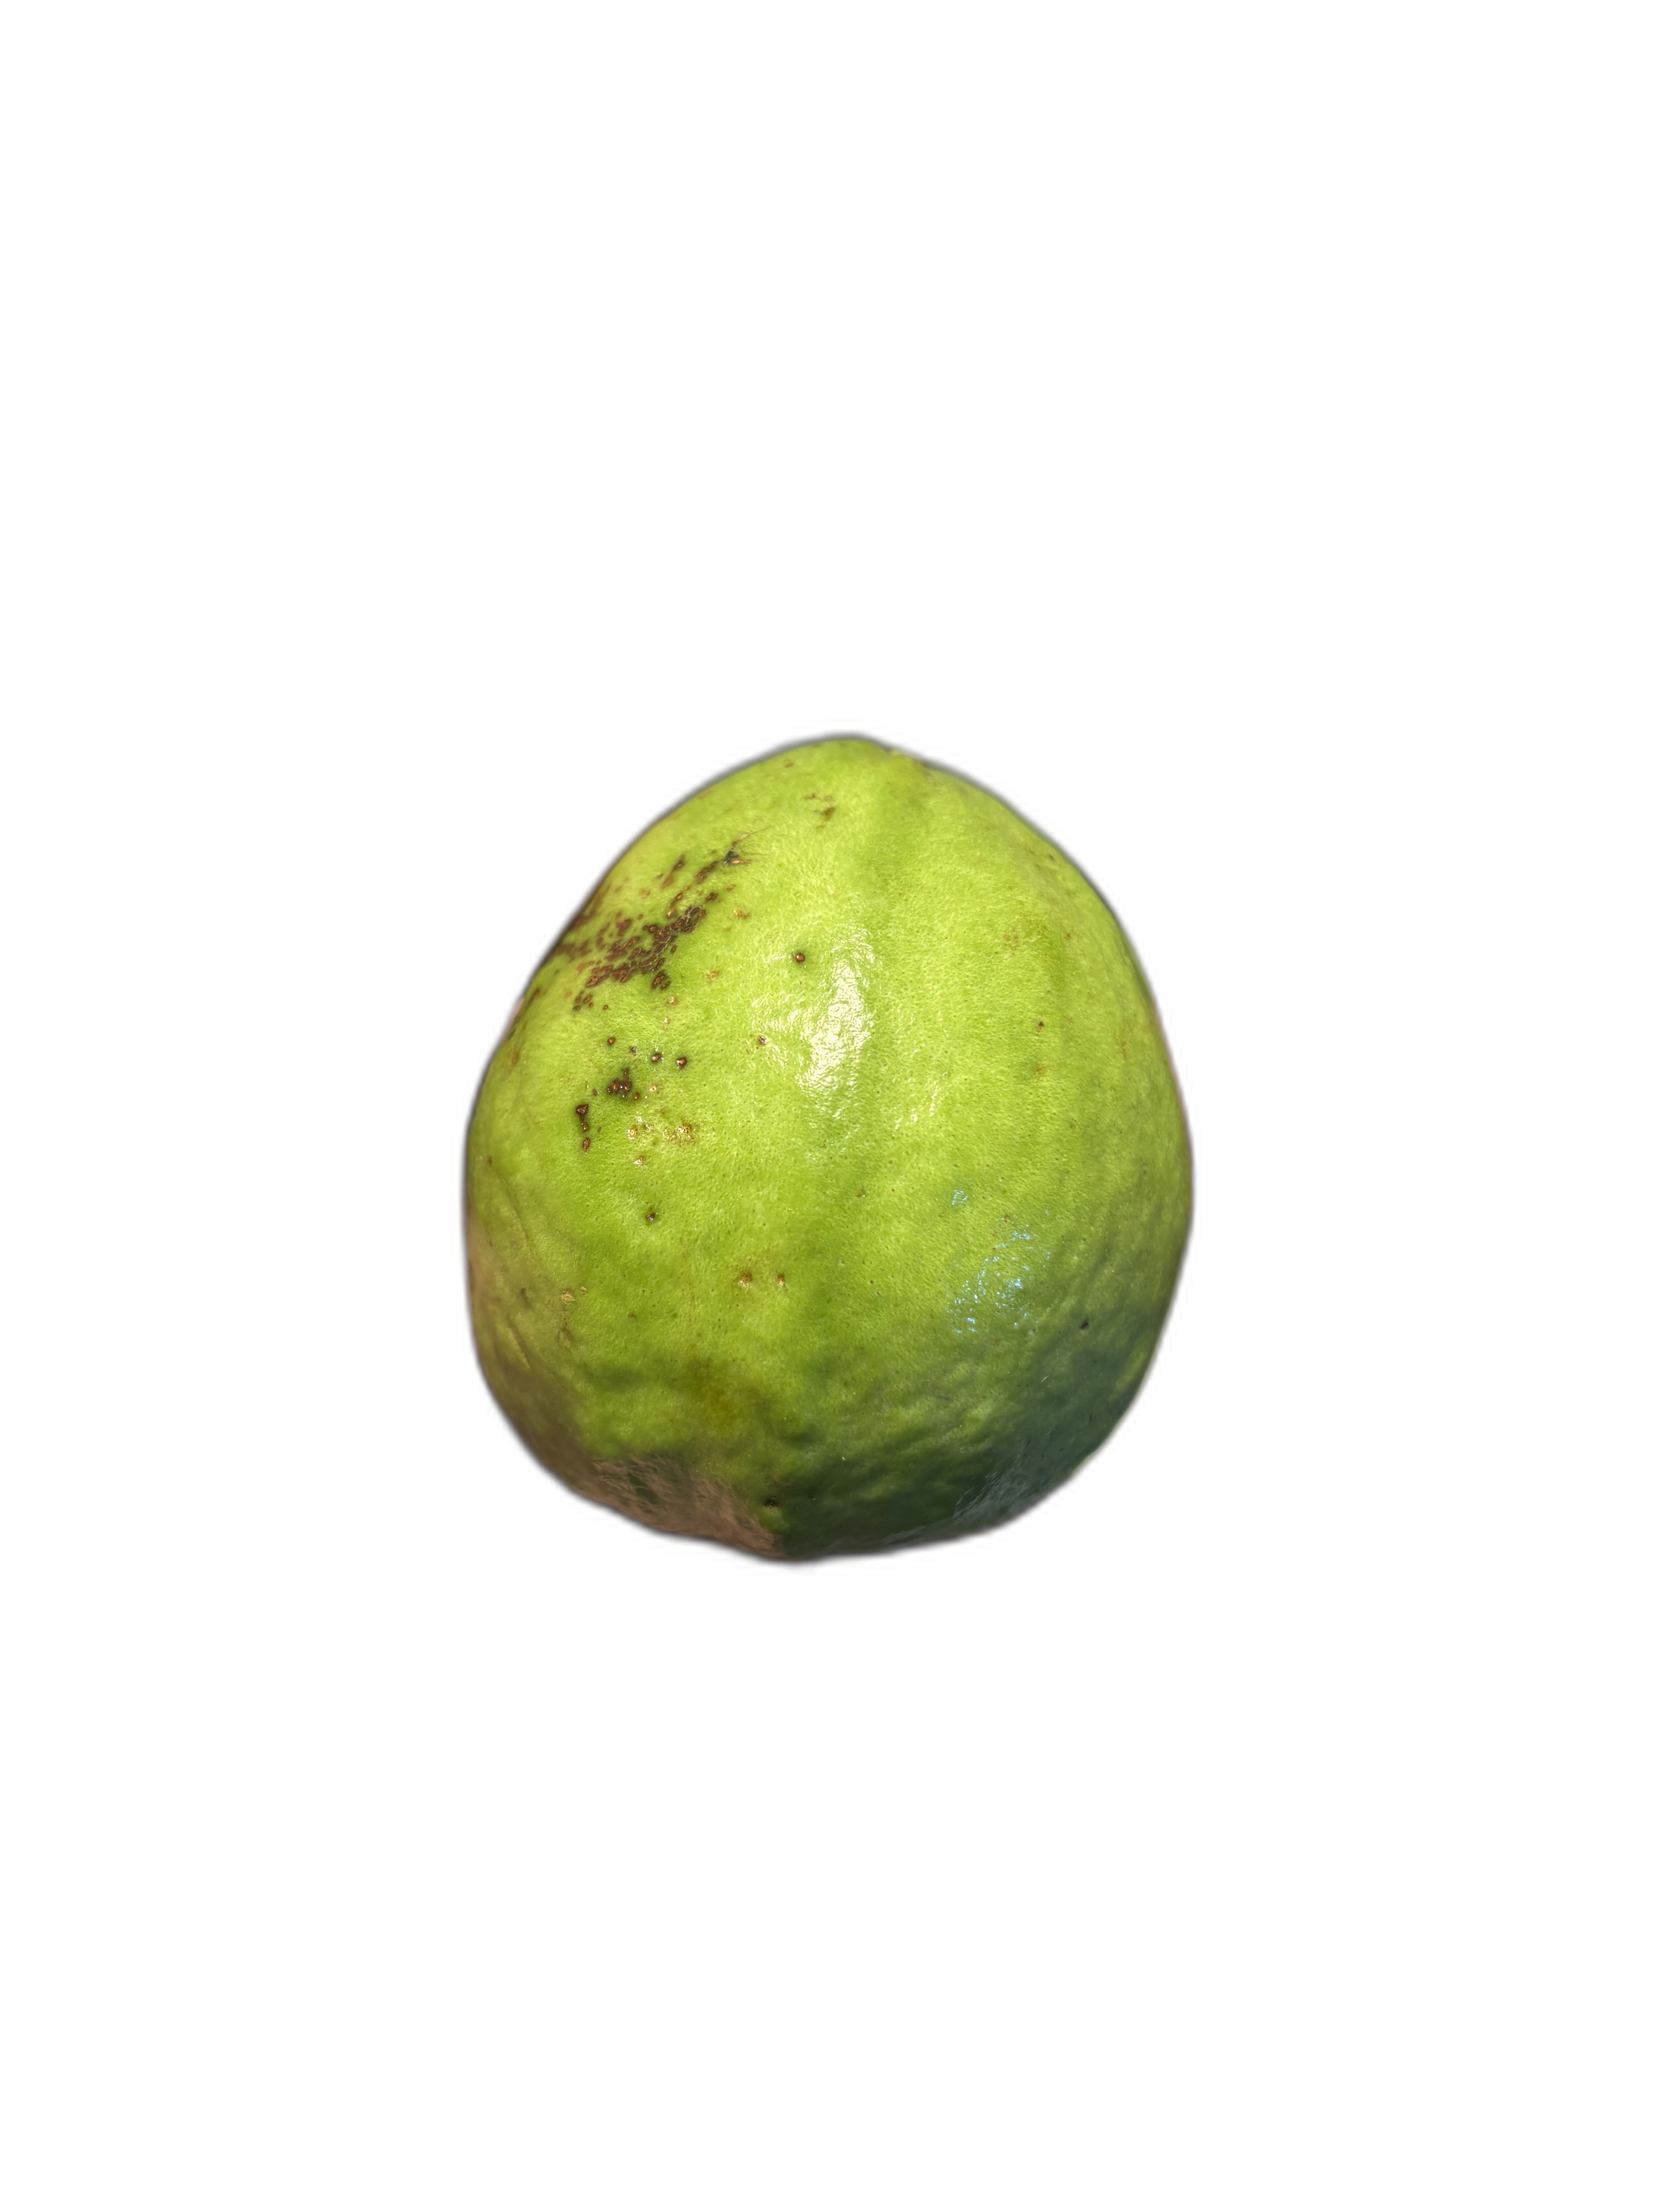
Plant part: fruit
Disease: Anthracnose